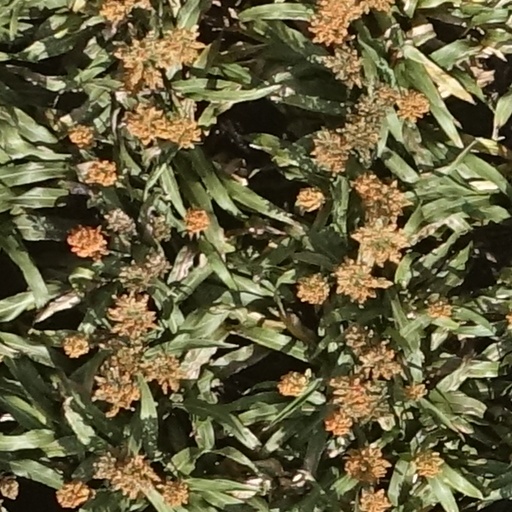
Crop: sorghum